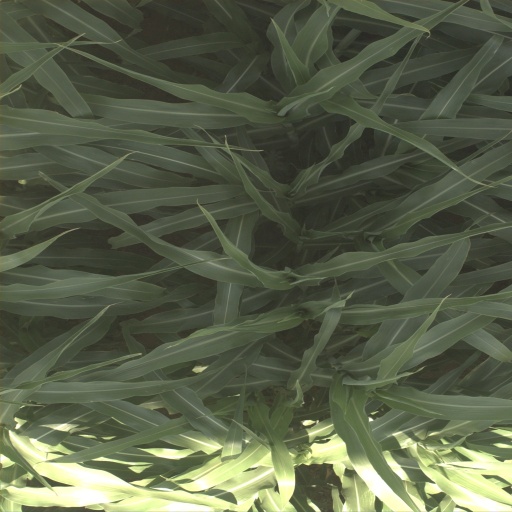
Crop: sorghum